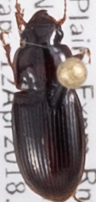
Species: Harpalus desertus
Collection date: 2018-04-12
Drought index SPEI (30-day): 0.25
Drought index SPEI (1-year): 0.662
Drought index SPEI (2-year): -0.142